Wolverhampton Low Level railway station

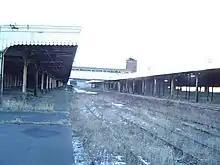
Platforms and trackbed, prior to redevelopment, January 2006.

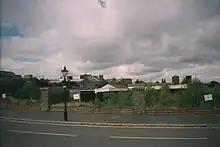
A general view of the southern end of Wolverhampton Low Level station in the year 2000.

The building was listed as Grade II on 25 March 1986. It remained as the British Rail Divisional Engineer's Department until it was purchased by Wolverhampton Metropolitan Borough Council in May 1986, who immediately renovated and preserved the exterior. Meanwhile, the route of the trackbed between Bushbury and Birmingham Snow Hill was preserved in case of future reopening of the line.